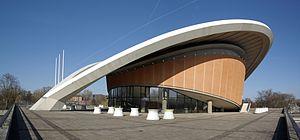
La ""Maison des cultures du Monde"" à Berlin, anciennement ""Salle des Congrès""."